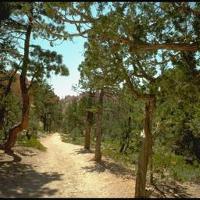
Weather: sun or clear